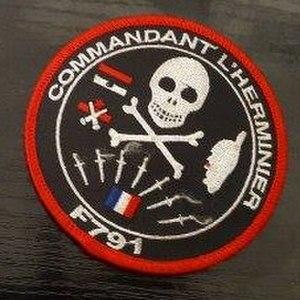
Patch Jolly Roger - F791 - officiel du Cdt l'Herminier
Le Commandant L'Herminier est un aviso type A69, classe d’Estienne d’Orves spécialisé dans la lutte anti-sous-marine côtière. C’est le onzième aviso d’une série de dix-sept. Il porte le nom du capitaine de vaisseau Jean L'Herminier – commandant du sous-marin Casabianca et l’un des artisans de la libération de la Corse – et son indicatif visuel est F791.